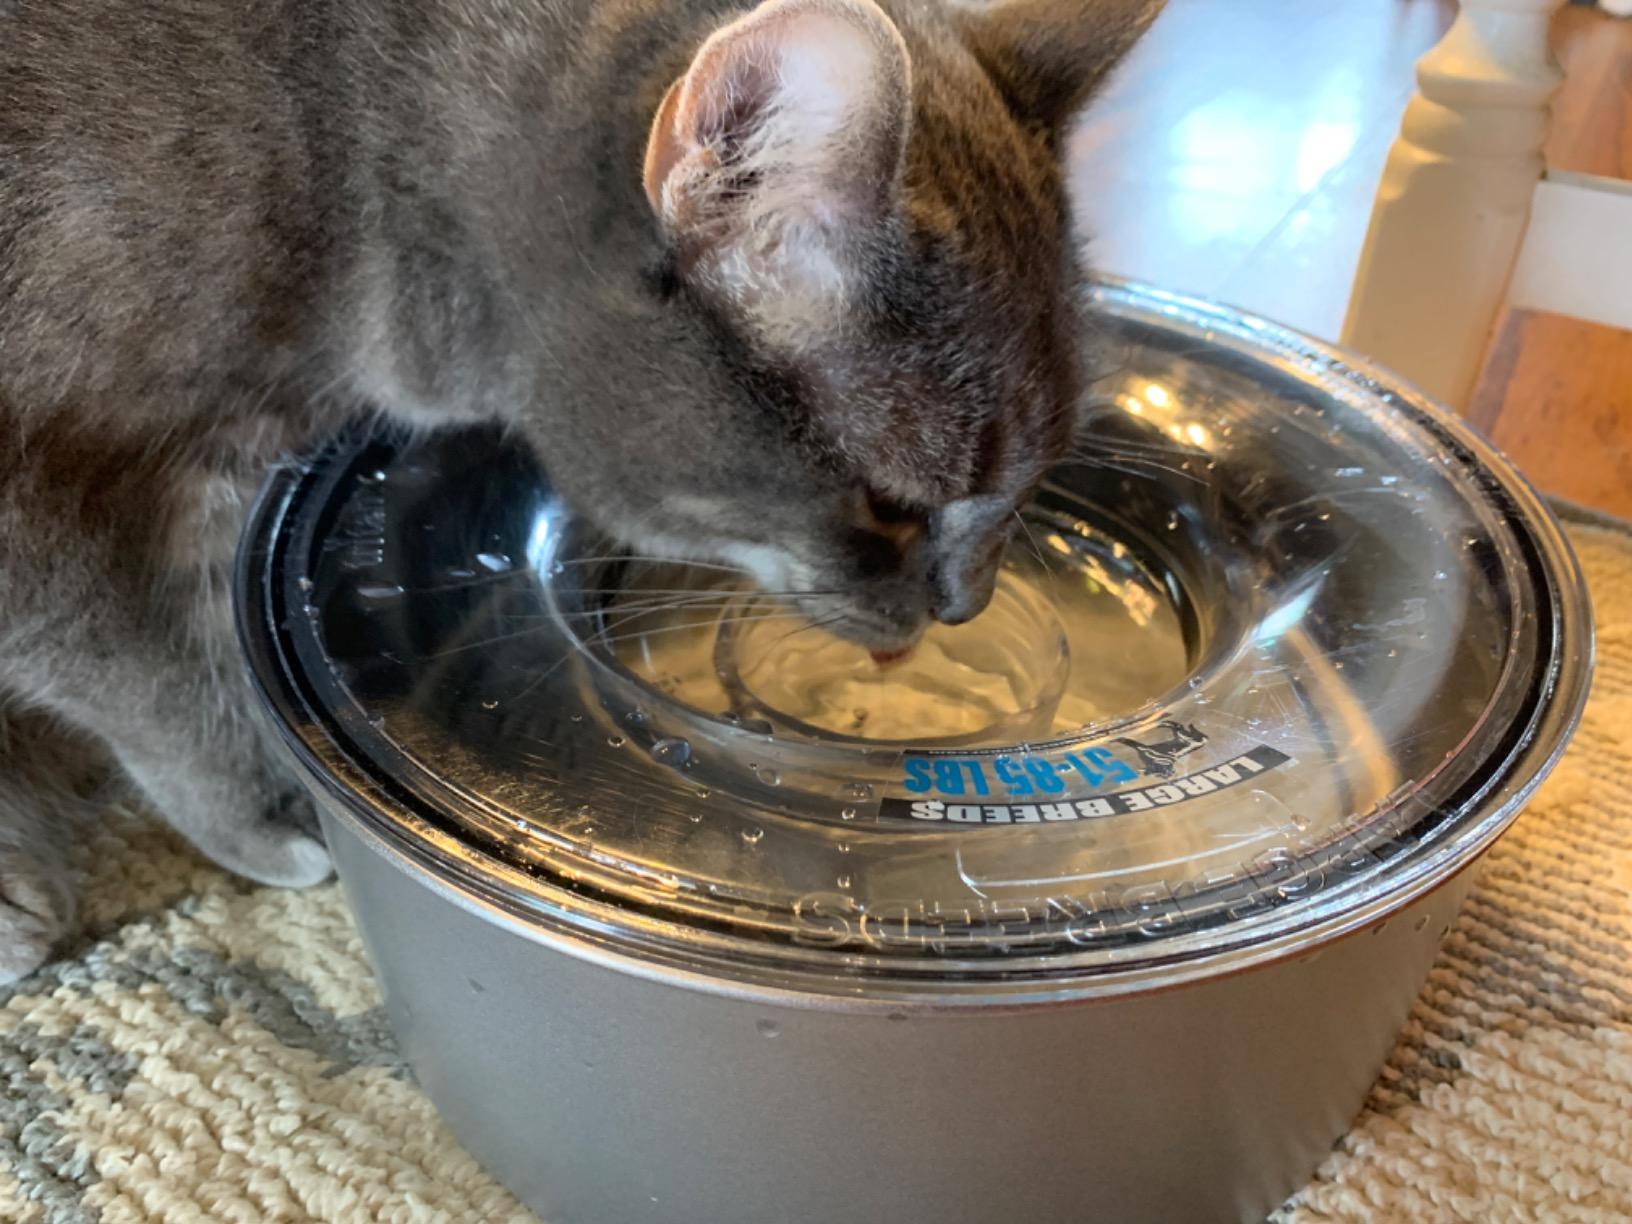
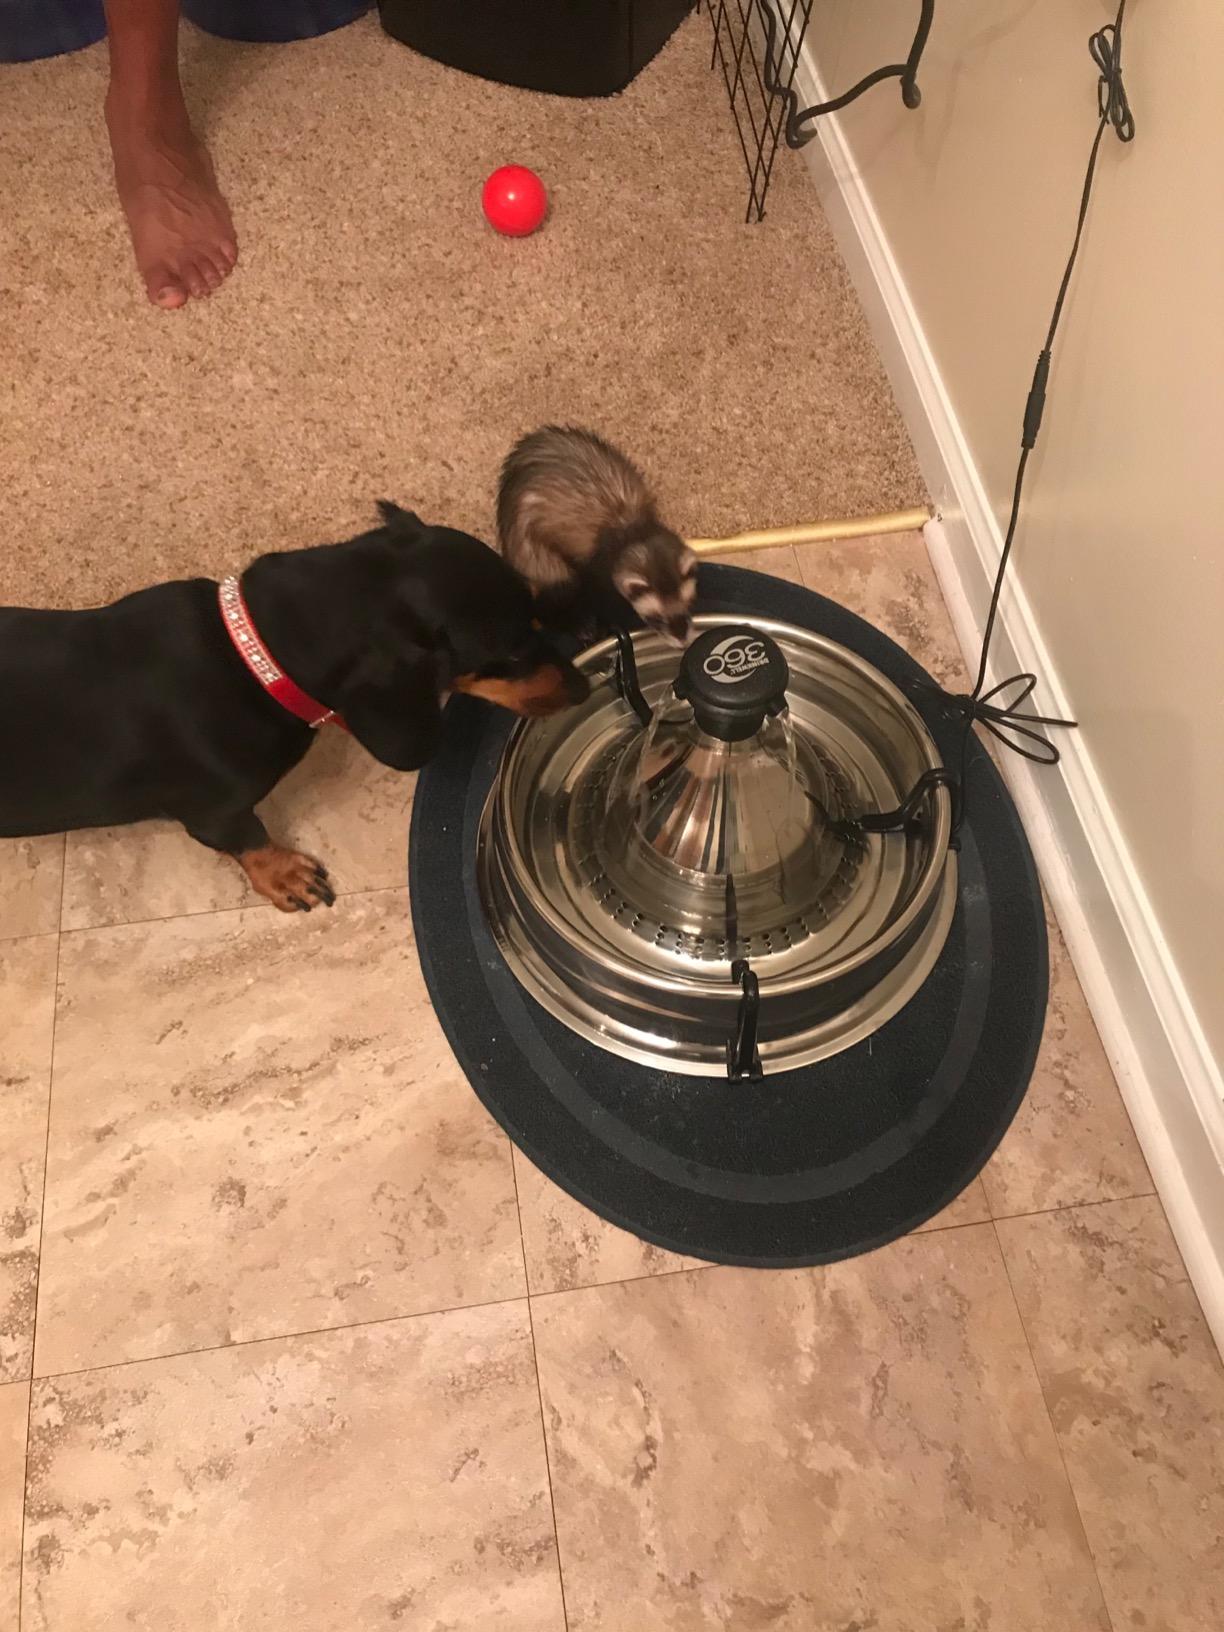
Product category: items_bowl
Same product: no